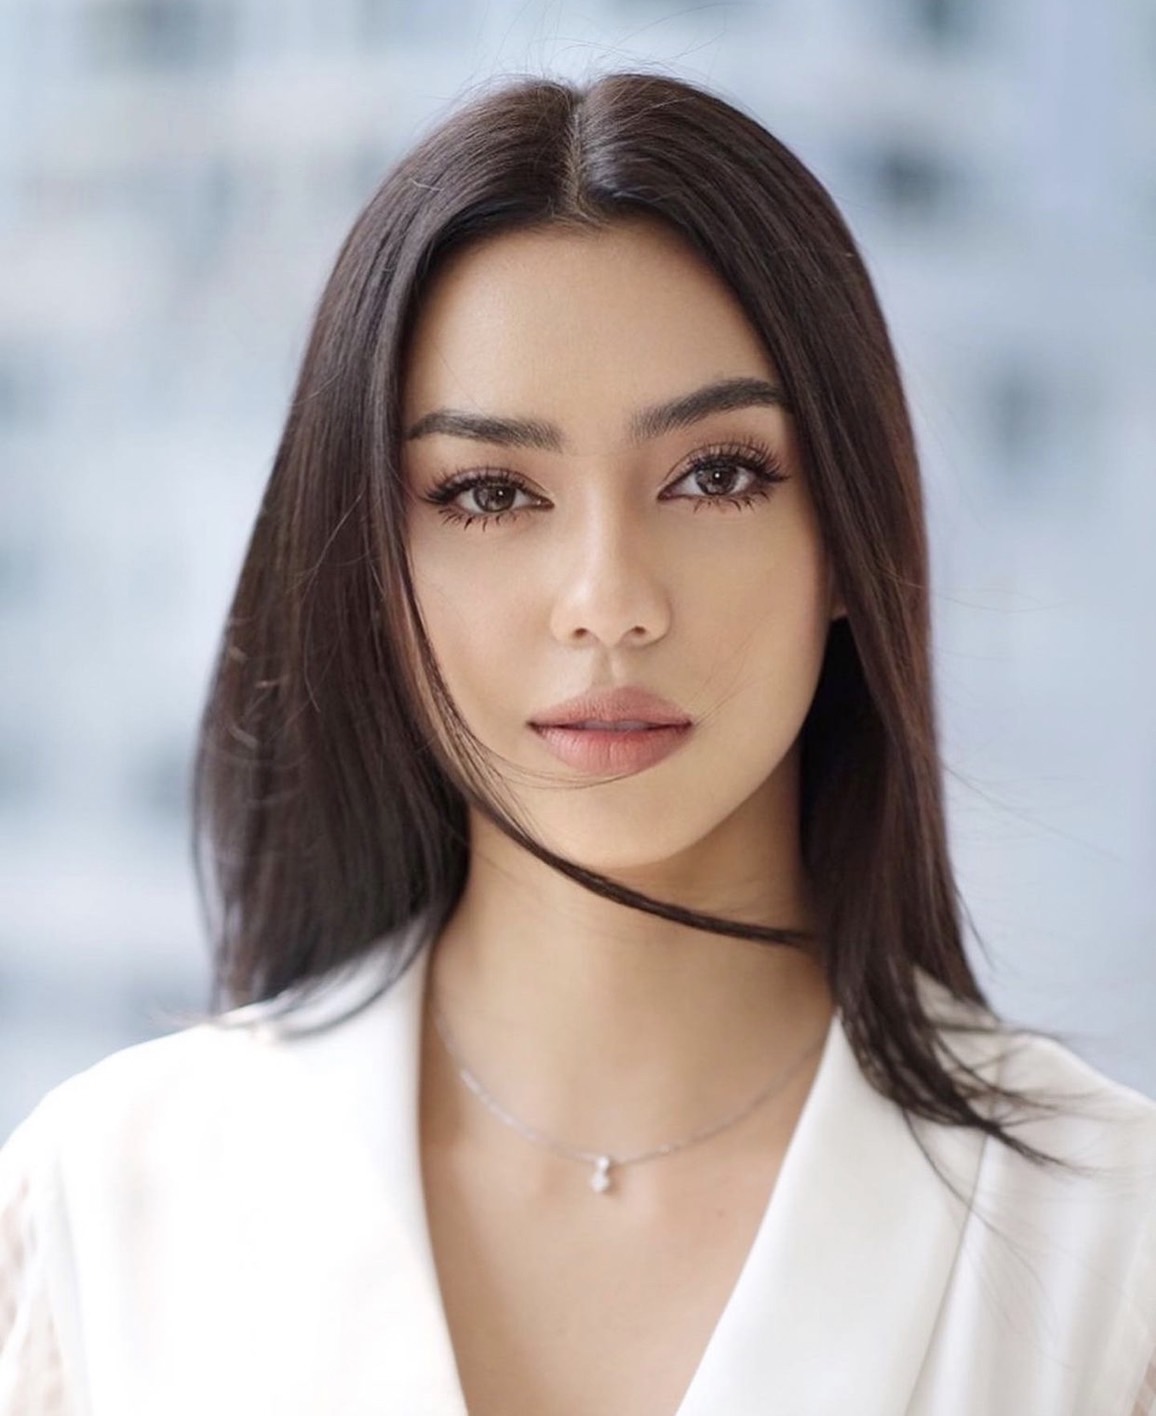
อแมนด้า ออบดัม

| image = Amanda001.jpg
| name = อะแมนดา ชาลิสา ออบดัม
| birth_name = อะแมนดา ชาร์ลีน ออบดัม
| birth_place = จังหวัดภูเก็ต ประเทศไทย
| other_names = ชาลิสา ออบดัม
| alma_mater = มหาวิทยาลัยโทรอนโต ()
| years_active = พ.ศ. 2558−ปัจจุบัน
| notable_works = ดาลัด − คิวปิด ตัวกวนป่วนรัก (2560) เปรียว − ระบำมาร (2561) อรุณรัศมี (เเพง) − มาตาลดา (2566) เชิญขวัญ − เว้าวอนรัก (2567) อัคนียา รวีโชติช่วง (เฟลม) − ลมเล่นไฟ (2567)
| title = มิสยูนิเวิร์สไทยแลนด์ 2563
| predecessor = ปวีณสุดา ดรูอิ้น
| successor = แอนชิลี สก็อต-เคมมิส
| agent = TPN Globalช่อง 7HD|ช่อง 7 (2560−2562)ช่อง 3 เอชดี|ช่อง 3 (2566−ปัจจุบัน)
| awards = มิสไทยแลนด์เวิลด์ 2558(10 คนสุดท้าย)มิสแกรนด์ภูเก็ต 2016(ชนะเลิศ)มิสแกรนด์ไทยแลนด์ 2016(10 คนสุดท้าย)มิสทัวริซึมเมโทรโพลิตันอินเตอร์เนชันแนล|มิสทัวริซึมเมโทรโพลิตันอินเตอร์เนชันแนล 2016 (ชนะเลิศ)มิสยูนิเวิร์สไทยแลนด์ 2563(ชนะเลิศ)นางงามจักรวาล 2020(10 คนสุดท้าย)
อแมนด้า ชาร์ลีน ออบดัม (; เกิด 17 มิถุนายน พ.ศ. 2536) ชื่อเล่น ด้า เป็นนักแสดง นางแบบ นางงาม และนักร้องชาวไทย ผู้ได้รับตำแหน่งมิสยูนิเวิร์สไทยแลนด์ 2563 และเป็นตัวแทนประเทศไทยในการประกวดนางงามจักรวาล 2020 นอกจากนี้ยังได้รับตำแหน่งมิสแกรนด์ไรส์ซิงสตาร์ 2016 และมิสทัวริซึมเมโทรโพลิตันอินเตอร์เนชันแนล|มิสทัวริซึมเมโทรโพลิตันอินเตอร์เนชันแนล 2016
== ประวัติ ==
อแมนด้าเกิดเมื่อวันที่ 17 มิถุนายน พ.ศ. 2536 ที่จังหวัดภูเก็ต บิดาเป็นชาวแคนาดาเชื้อสายดัตช์ และมารดาเป็นไทยเชื้อสายจีน|ชาวไทยเชื้อสายจีนจากจังหวัดสุพรรณบุรี อแมนด้าจบการศึกษาชั้นมัธยมศึกษาตอนต้นจากโรงเรียนสตรีภูเก็ต (ภาคภาษาอังกฤษ) และเข้าศึกษาที่โรงเรียนนานาชาติบริติช ภูเก็ต จนจบเกรด 12 หลังจากนั้นเธอได้เข้าศึกษาต่อในด้านเศรษฐศาสตร์และการบริหารธุรกิจและการจัดการ จาก(University of Toronto)มหาวิทยาลัยโทรอนโต ประเทศแคนาดา จนสำเร็จการศึกษาในระดับปริญญาตรี เกียรตินิยมอันดับ 1 ในปี พ.ศ. 2558
== การประกวด ==
=== มิสไทยแลนด์เวิลด์ 2558 ===
อแมนด้า ออบดัม ได้เข้าร่วมประกวดมิสไทยแลนด์เวิลด์ 2558|มิสไทยแลนด์เวิลด์ ปี 2015 และสามารถผ่านเข้ารอบ 10 คนสุดท้ายในการประกวด พร้อมกับรางวัลพิเศษนางงามสุขภาพดี และนางงามที่มีทักษะด้านการเดินแบบ
=== มิสแกรนด์ภูเก็ต 2016 ===
อแมนด้าได้เข้าร่วมประกวดมิสแกรนด์ภูเก็ต ประจำปี 2016 และเมื่อวันที่ 21 เมษายน พ.ศ. 2559 และสามารถคว้าตำแหน่งชนะเลิศมาครองได้สำเร็จ โดยเธอเป็นมิสแกรนด์ภูเก็ตคนแรกของประเทศไทย และเป็นตัวแทนของจังหวัดภูเก็ตในการประกวดมิสแกรนด์ไทยแลนด์ 2016
=== มิสแกรนด์ไทยแลนด์ 2016 ===
อแมนด้าได้เป็นตัวแทนจังหวัดภูเก็ตในการเข้าร่วมประกวดมิสแกรนด์ไทยแลนด์ 2016 และได้ผ่านเข้ารอบ 10 คนสุดท้าย รวมถึงได้รับตำแหน่งมิสไรส์ซิงสตาร์ 2016 และรองอันดับ 2 ขวัญใจอุดรธานี พร้อมกับการเซ็นสัญญาเป็นนักแสดงกับสถานีโทรทัศน์สีกองทัพบกช่อง 7
=== มิสทัวริซึมเมโทรโพลิตันอินเตอร์เนชันแนล 2016 ===
อแมนด้าได้รับการแต่งตั้งให้เป็นตัวแทนประเทศไทยในการประกวดมิสทัวริซึมเมโทรโพลิตันอินเตอร์เนชันแนล ปี 2016 ที่ประเทศกัมพูชา จัดขึ้นในวันที่ 19 พฤศจิกายน พ.ศ. 2559 โดยในการประกวดครั้งนี้เธอสามารถคว้าตำแหน่งชนะเลิศมาได้สำเร็จ พร้อมด้วยตำแหน่งขวัญใจช่างภาพ
=== มิสยูนิเวิร์สไทยแลนด์ 2563 ===
อแมนด้าได้เข้าร่วมประกวดมิสยูนิเวิร์สไทยแลนด์ ปี 2020
ในรอบ 50 คนสุดท้าย เธอได้ Golden Tiara 16 โหวตจาก กรรมการ 17 ท่าน ต่อมาในรอบ 20 คนสุดท้าย เธอได้ Speech Wild Card เพื่อผ่านเข้ารอบอัตโนมัติ และเธอได้รับรางวัลชนะเลิศการประกวด มิสยูนิเวิร์สไทยแลนด์ 2020 พร้อมได้รับรางวัลพิเศษมิสปริศนา
=== นางงามจักรวาล 2020 ===
อแมนด้าเป็นตัวแทนประเทศไทยในการประกวดนางงามจักรวาล 2020 ที่รัฐฟลอริดา สหรัฐ|สหรัฐอเมริกา จัดขึ้นในวันที่ 16 พฤษภาคม พ.ศ. 2564 โดยในการประกวดครั้งนี้เธอสามารถผ่านเข้ารอบ 10 คนสุดท้ายในการประกวด
== ผลงานการแสดง ==
=== ละครโทรทัศน์ ===
| class="wikitable" style = "text-align:center"
|-
! พ.ศ. !! เรื่อง !! รับบท !! ออกอากาศ
|-
| rowspan = "1" align = "center"| 2560 ||align = "center"| "คิวปิด ตัวกวนป่วนรัก"||align="center"| ดาลัด || rowspan = "4" align = "center"| ช่อง 7
|-
| rowspan = "3" align = "center"| 2561 ||align = "center"| "นักสู้สะท้านฟ้า"||align="center"| ครูแจง
|-
| align = "center"| "เจ้าสาวจำยอม"||align="center"| เป้ย
|-
| align = "center"| "ระบำมาร"||align="center"| เปรียว
|-
| rowspan = "1" align = "center"| 2566 ||align = "center"| "มาตาลดา"||align="center"| อรุณรัคมี เศวตพิพัฒนากุล (แพง) || rowspan = "4" align = "center"| ช่อง 3
|-
| rowspan = "2" align = "center"| 2567 ||align = "center"| "เว้าวอนรัก"||align="center"| เชิญขวัญ ราชมนตรี / หม่อมเชิญขวัญ เศวตวัน ณ อยุธยา
|-
| align = "center"| "ลมเล่นไฟ"||align="center"| อัคนียา รวีโชติช่วง (เฟลม)
|-
| ​
| align = "center"| "ยิหวาดาตัง"||align="center"| ยิหวา
|-
|
=== ละครสั้น ===
|-
| 2560 || align=left| "ฟ้ามีตา ตอน...ไม้ฝาโลง" || อ้อย
|
=== ซีรีส์ ===
|-
| 2567 || align=left| "Ready Set Love เกมชนคนโสด" || ซาร่า
|
== รางวัล ==
== อ้างอิง ==
== แหล่งข้อมูลอื่น ==
*
*
*
*
สืบตำแหน่ง|ก่อนหน้า= ปวีณสุดา ดรูอิ้น|ตำแหน่ง=มิสยูนิเวิร์สไทยแลนด์|ปี= มิสยูนิเวิร์สไทยแลนด์ 2563|2563|ถัดไป = แอนชิลี สก็อต-เคมมิส
สืบตำแหน่ง|ก่อนหน้า= เชลลา คีราโบ |ตำแหน่ง=มิสทัวริซึมเมโทรโพลิตันอินเตอร์เนชันแนล|ปี=มิสทัวริซึมเมโทรโพลิตันอินเตอร์เนชันแนล|2016|ถัดไป= มายา เชียรอน
สืบตำแหน่ง|ก่อนหน้า=ประกวดครั้งแรก |ตำแหน่ง=มิสแกรนด์ภูเก็ต|ปี=2016|ถัดไป=วิมพ์วิภา บุหงางาม
หมวดหมู่:บุคคลจากจังหวัดภูเก็ต
หมวดหมู่:ชาวไทยเชื้อสายแคนาดา
หมวดหมู่:ชาวไทยเชื้อสายจีน
หมวดหมู่:ชาวไทยเชื้อสายดัตช์
หมวดหมู่:ผู้ชนะการประกวดนางงามแคนาดา
หมวดหมู่:นางแบบแคนาดา
หมวดหมู่:ผู้เข้าประกวดมิสยูนิเวิร์ส 2020
หมวดหมู่:ผู้ชนะการประกวดมิสยูนิเวิร์สไทยแลนด์
หมวดหมู่:บุคคลจากโรงเรียนสตรีภูเก็ต
หมวดหมู่:บุคคลจากมหาวิทยาลัยโทรอนโต
หมวดหมู่:ชาวมหาวิทยาลัยโตรอนโต
หมวดหมู่:นางงามไทย
หมวดหมู่:ผู้เข้าประกวดมิสแกรนด์ไทยแลนด์
หมวดหมู่:นางงาม
หมวดหมู่:นางงามไทย
หมวดหมู่:นางแบบไทย
หมวดหมู่:ชาวแคนาดาเชื้อสายไทย
หมวดหมู่:ชาวแคนาดาเชื้อสายดัชต์
หมวดหมู่:นักแสดงหญิงชาวไทย
หมวดหมู่:นักแสดงละครโทรทัศน์หญิงชาวไทย
หมวดหมู่:นักแสดงหญิงชาวไทยเชื้อสายจีน
หมวดหมู่:นักแสดงหญิงชาวไทยเชื้อสายแคนาดา
หมวดหมู่:นักแสดงหญิงชาวไทยเชื้อสายดัตช์
หมวดหมู่:ยูทูบเบอร์ชาวไทย
หมวดหมู่:นักแสดงหญิงชาวไทยในศตวรรษที่ 21
หมวดหมู่:ผู้เข้าร่วมประกวดนางงาม
หมวดหมู่:พุทธศาสนิกชนชาวไทย